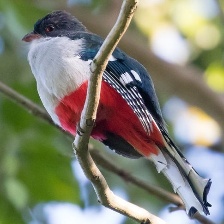
Species: CUBAN TROGON
Scientific name: PRIOTELUS TEMNURUS